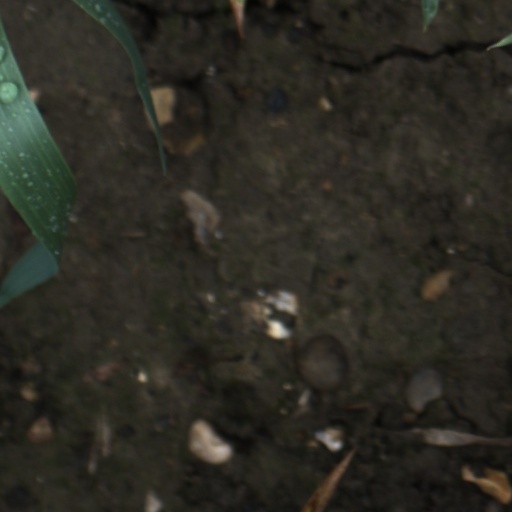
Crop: wheat